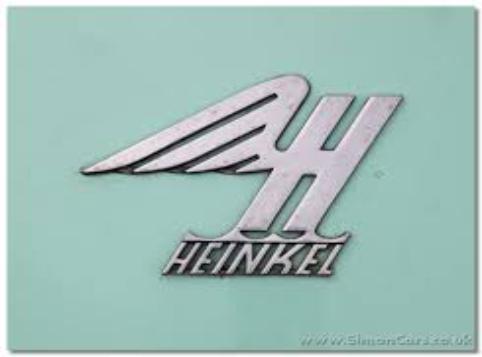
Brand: Heinkel
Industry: Transportation